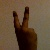
The image shows a hand gesture representing the number 2 in Indian Sign Language.